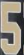
Number: 5